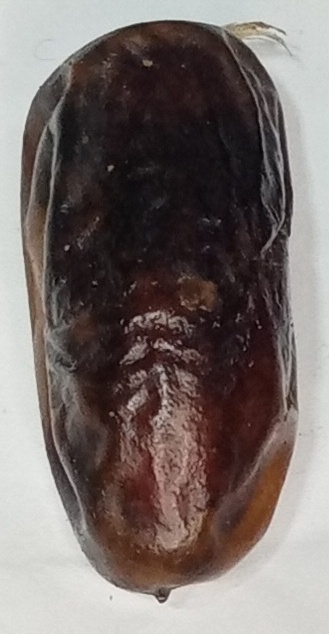
Variety: gajar
Size: medium
Grade: grade-1